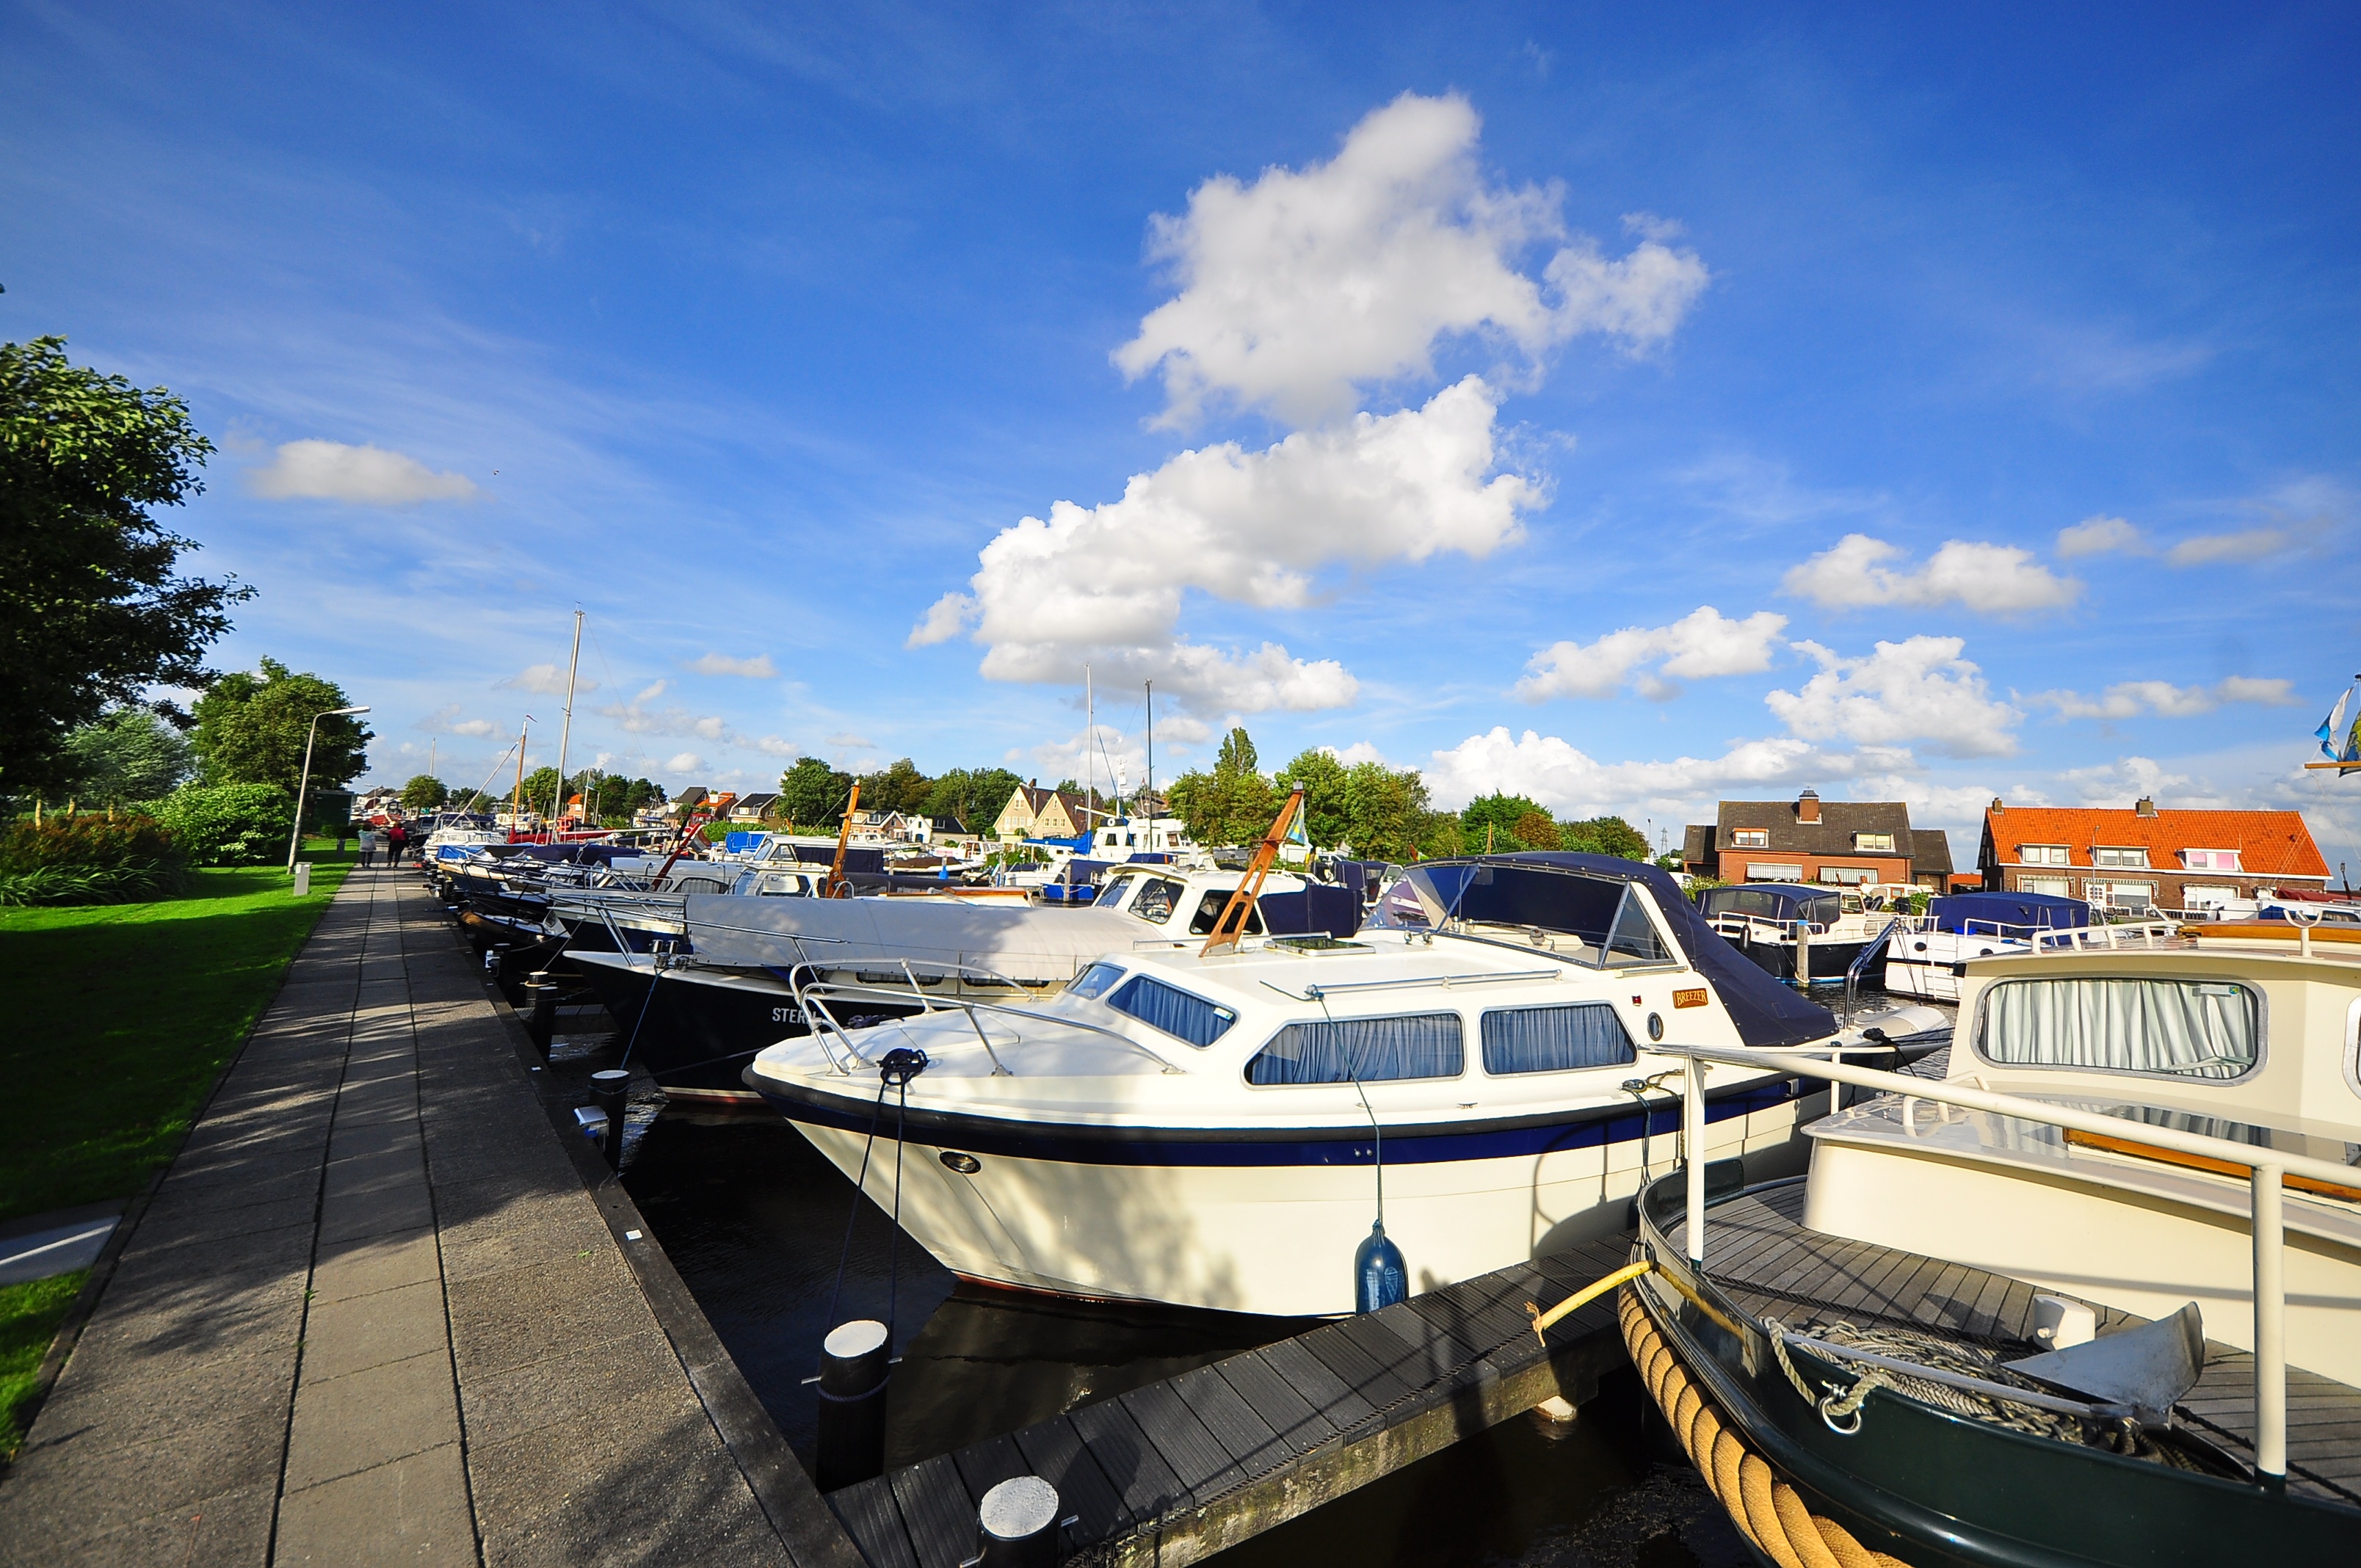
landscape, sea, coast, water, outdoor, walking, dock, sky, boat, bridge, adventure, view, river, canal, summer, vacation, tourist, travel, europe, spring, vehicle, yacht, traveler, bay, harbor, blue, marina, tourism, trip, leisure, waterway, outside, holland, amsterdam, netherlands, clouds, dutch, european, watercraft